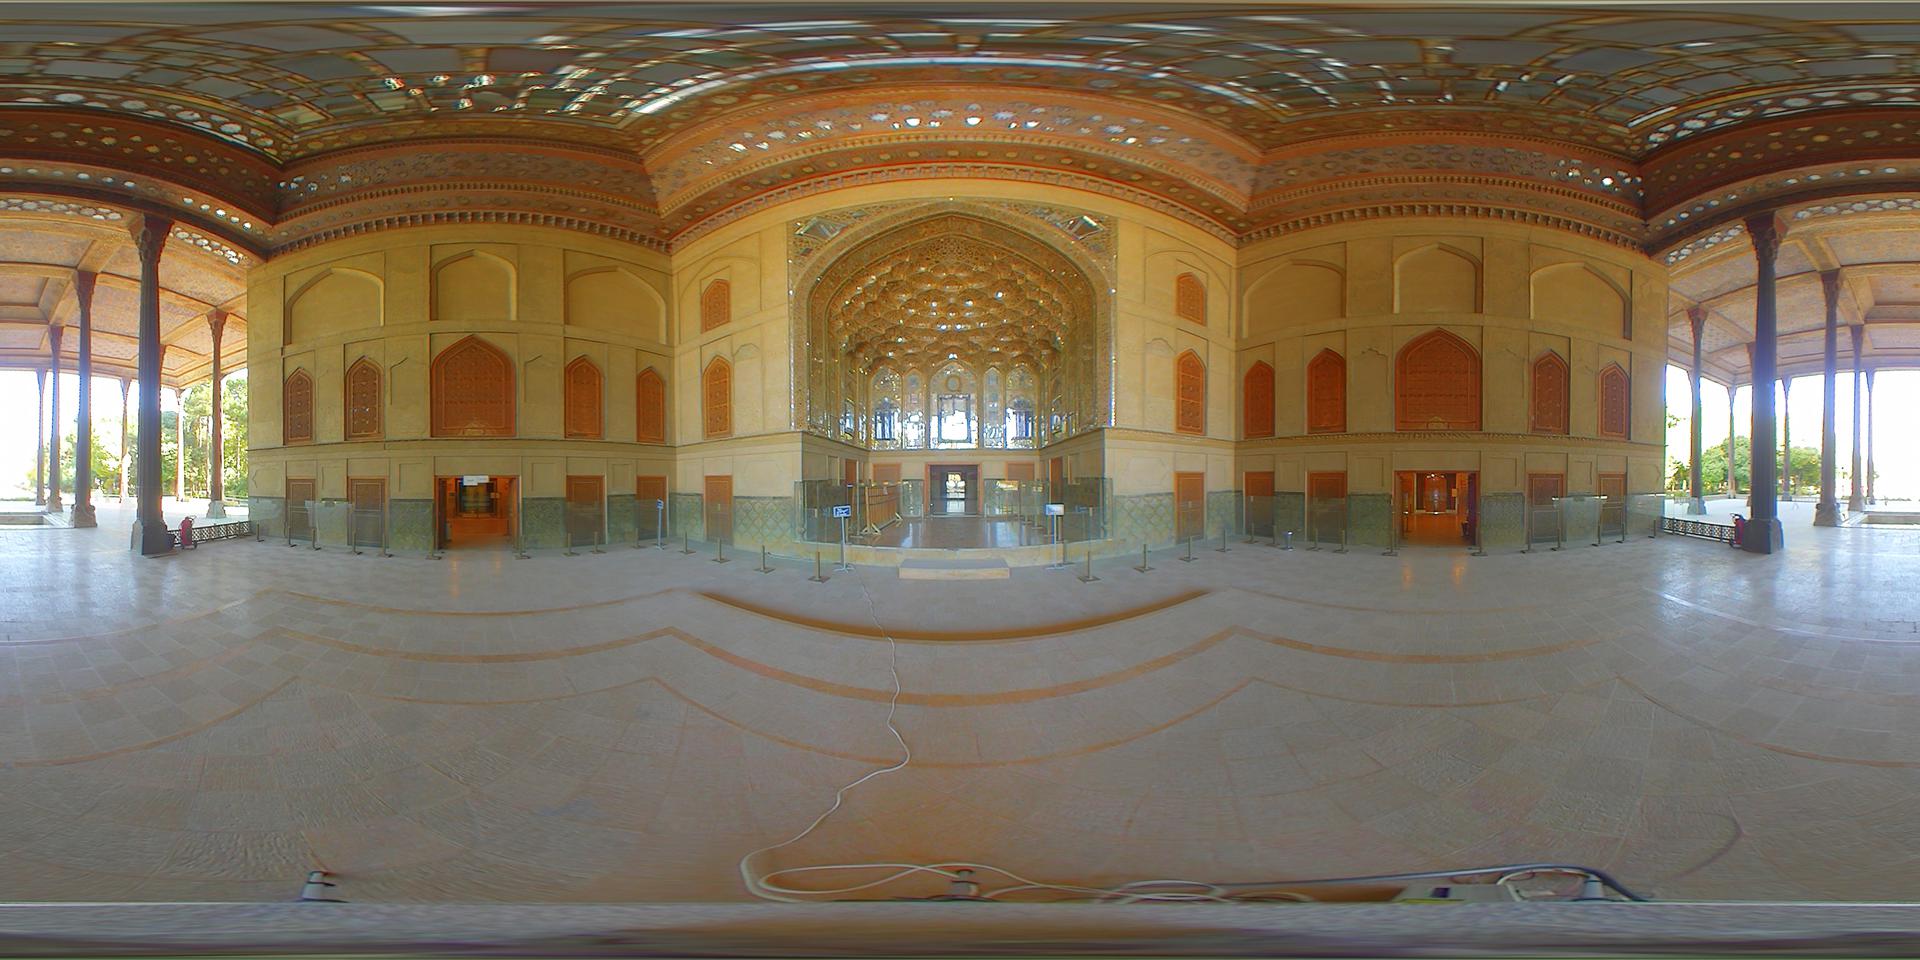
Referred object: the wooden panel in front of the doorway